WCW SuperBrawl Wrestling

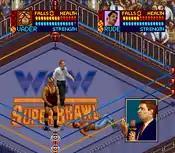
Rick Rude wrestles Vader. Tony Schiavone appears in the bottom right corner to provide commentary.

The gameplay takes place from a overhead perspective. Each wrestler shares a moveset in the game, with the exception of their signature moves. Every character performs a variety of suplexes, a backbreaker, a tombstone piledriver, an atomic drop, various diving attacks, and a variety of kicks, punches, elbow, and forearm shots. Several finishing moves have a similar appearance to "weak" moves that are done in the beginning of a wrestling match; like Dustin Rhodes' "Bulldog" and Johnny B. Badd's basic left hook.